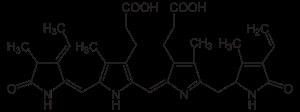
La phycoérythrine est une phycobiliprotéine.
Une phycobiline est un chromophore présent chez les cyanobactéries et dans les chloroplastes — plus précisément dans le lumen des thylacoïdes — des algues rouges, des glaucophytes et des cryptophytes. On n'en trouve donc pas chez les algues vertes et les plantes. Les phycobilines ont la particularité d'être liées par covalence à des protéines solubles dans l'eau appelées phycobiliprotéines. Elles récupèrent de l'énergie lumineuse qu'elles transfèrent ensuite aux chlorophylles pour accroître le rendement de la photosynthèse.